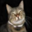
Label: cat